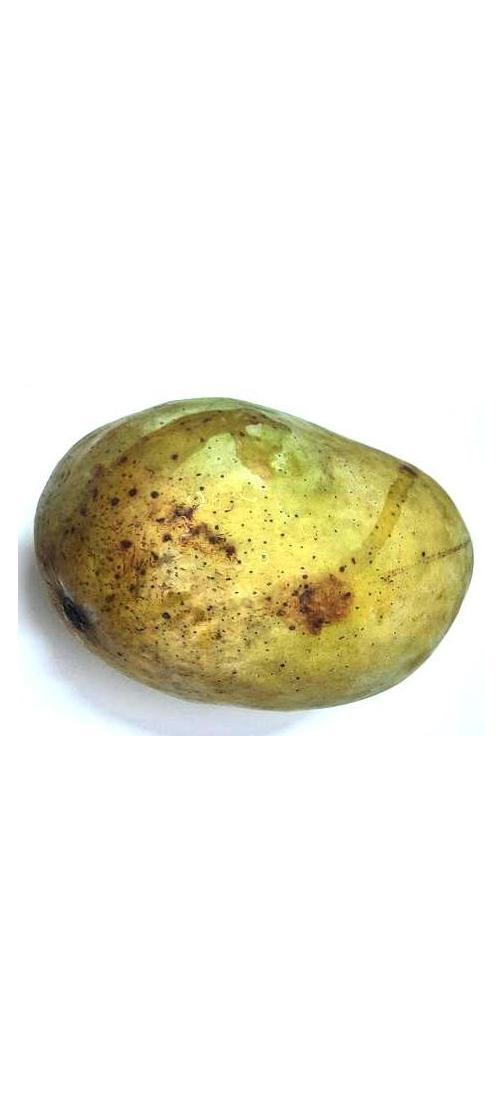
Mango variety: Fazli Classic